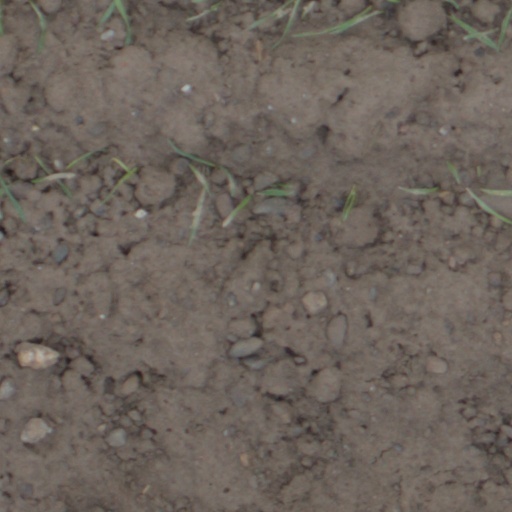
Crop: wheat